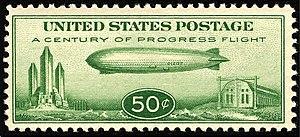
L'Exposition universelle de 1933 a lieu en 1933 et 1934 à Chicago dans l'Illinois, aux États-Unis. Sa devise étant « Science Finds, Industry Applies, Man Conforms », autrement dit « La science découvre, l'industrie applique, l'Homme suit ». L'exposition s'est déroulée sur Northerly Island dans le secteur de Near South Side juste au sud du secteur financier du Loop.